Friedrich von Gerok (officer)

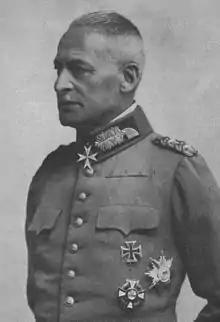
Friedrich von Gerok

Karl Christof Friedrich von Gerok (26 May 1854 – 18 September 1937 in Stuttgart) was an officer of Württemberg, general of the infantry of the XXIV Reserve Corps during World War I.